Herman Sätherberg

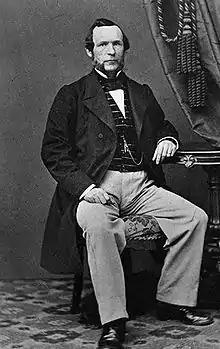
Herman Sätherberg

Karl or Carl Herman Sätherberg (May 19, 1812 – January 9, 1897) was a Swedish poet and orthopedic physician.